Siranush Andriasian

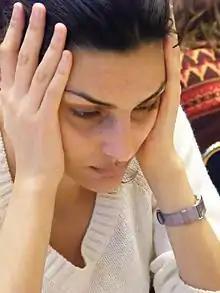
Andriasian in 2008

Siranush Andriasian (born 4 January 1986) is an Armenian chess International Master. She is a three-time Armenian Women Chess Champion and has won a bronze medal at the European Team Chess Championship for Armenia.